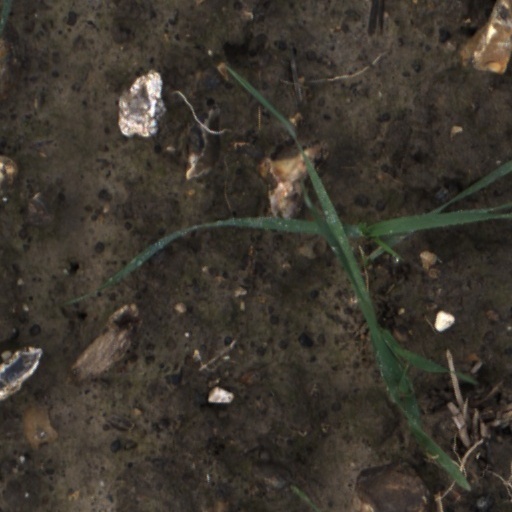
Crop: wheat